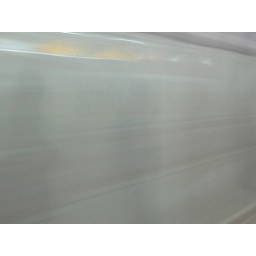
You can just make out people in the reflection from the passing silver subway cars